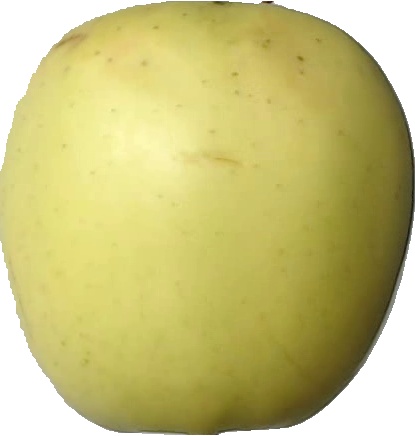
Label: apple_golden_2